Ed Gein

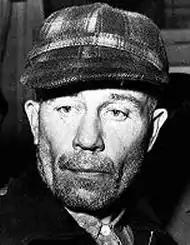
Gein,

Edward Theodore Gein (August 27, 1906 – July 26, 1984), also known as "the Butcher of Plainfield" or "the Plainfield Ghoul", was an American murderer, suspected serial killer and body snatcher. Gein's crimes, committed around his hometown of Plainfield, Wisconsin, gathered widespread notoriety in 1957 after authorities discovered that he had exhumed corpses from local graveyards and fashioned keepsakes from their bones and skin. He also confessed to killing two women: tavern owner Mary Hogan in 1954, and hardware store owner Bernice Worden in 1957.